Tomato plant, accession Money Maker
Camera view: horizontal (90 deg, fisheye); turntable rotation: 90 degrees
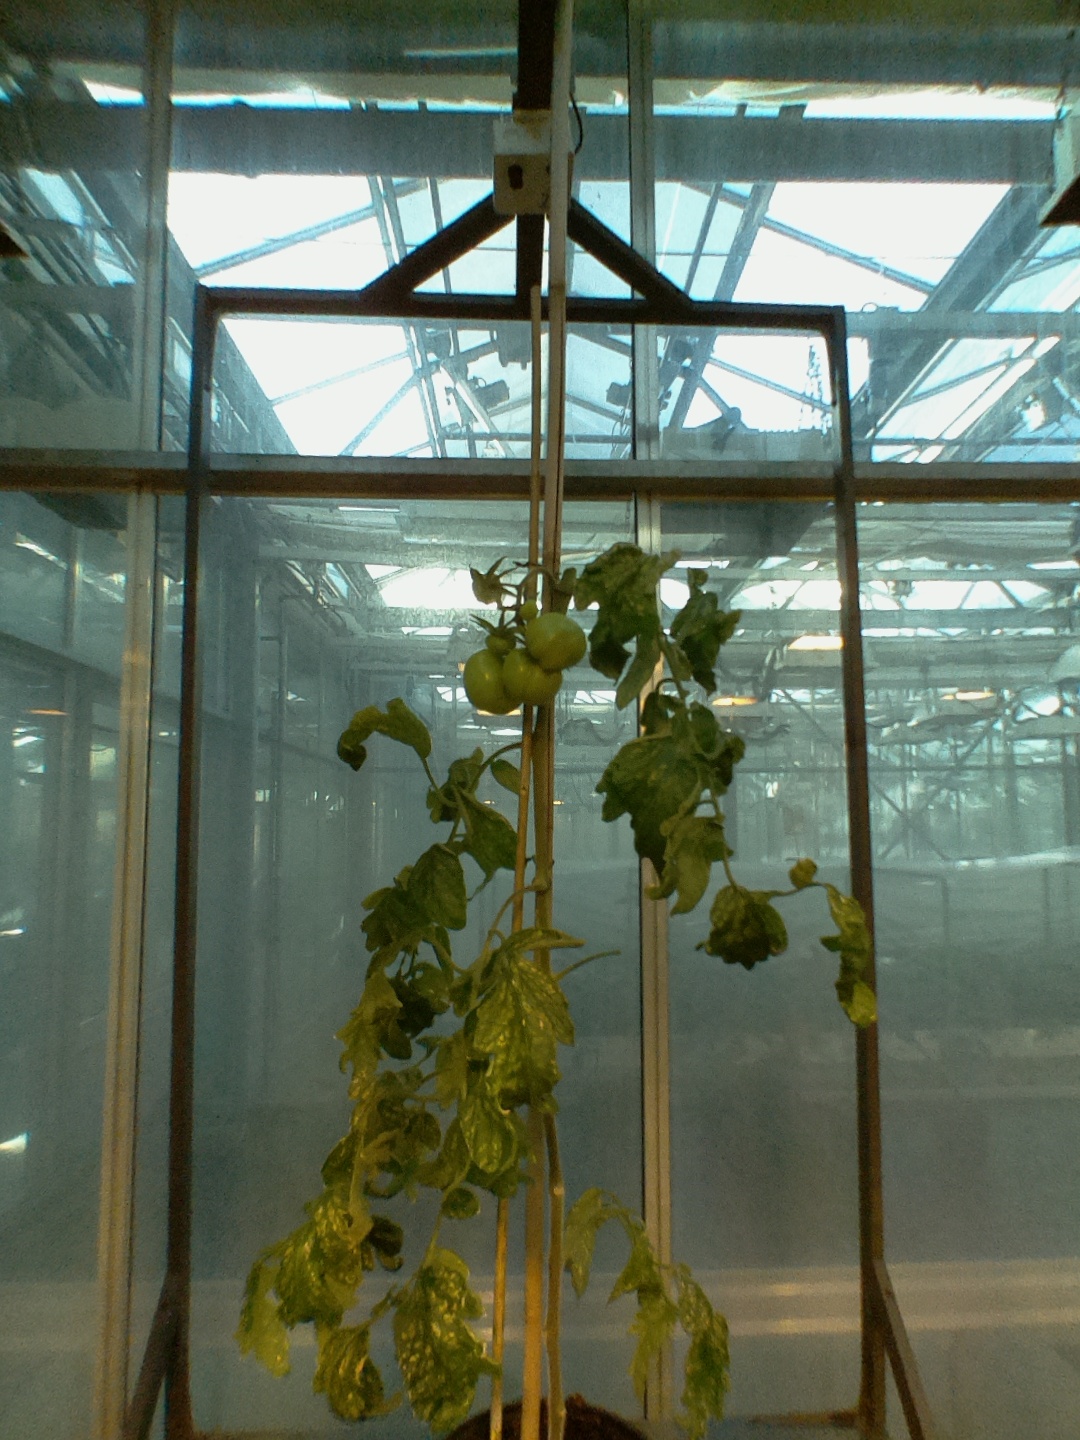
BBCH growth stage 78: 80% -90% of final fruit size